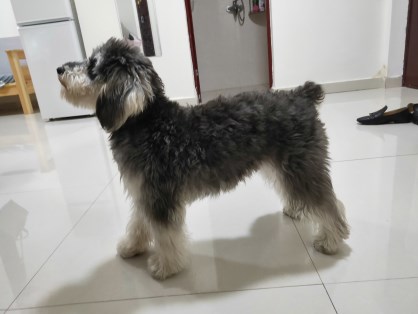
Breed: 2342-n000102-miniature_schnauzer